Wonderful Nightmare

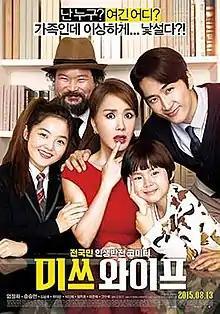
Theatrical poster

Wonderful Nightmare is a 2015 South Korean fantasy romantic comedy film starring Uhm Jung-hwa and Song Seung-heon.